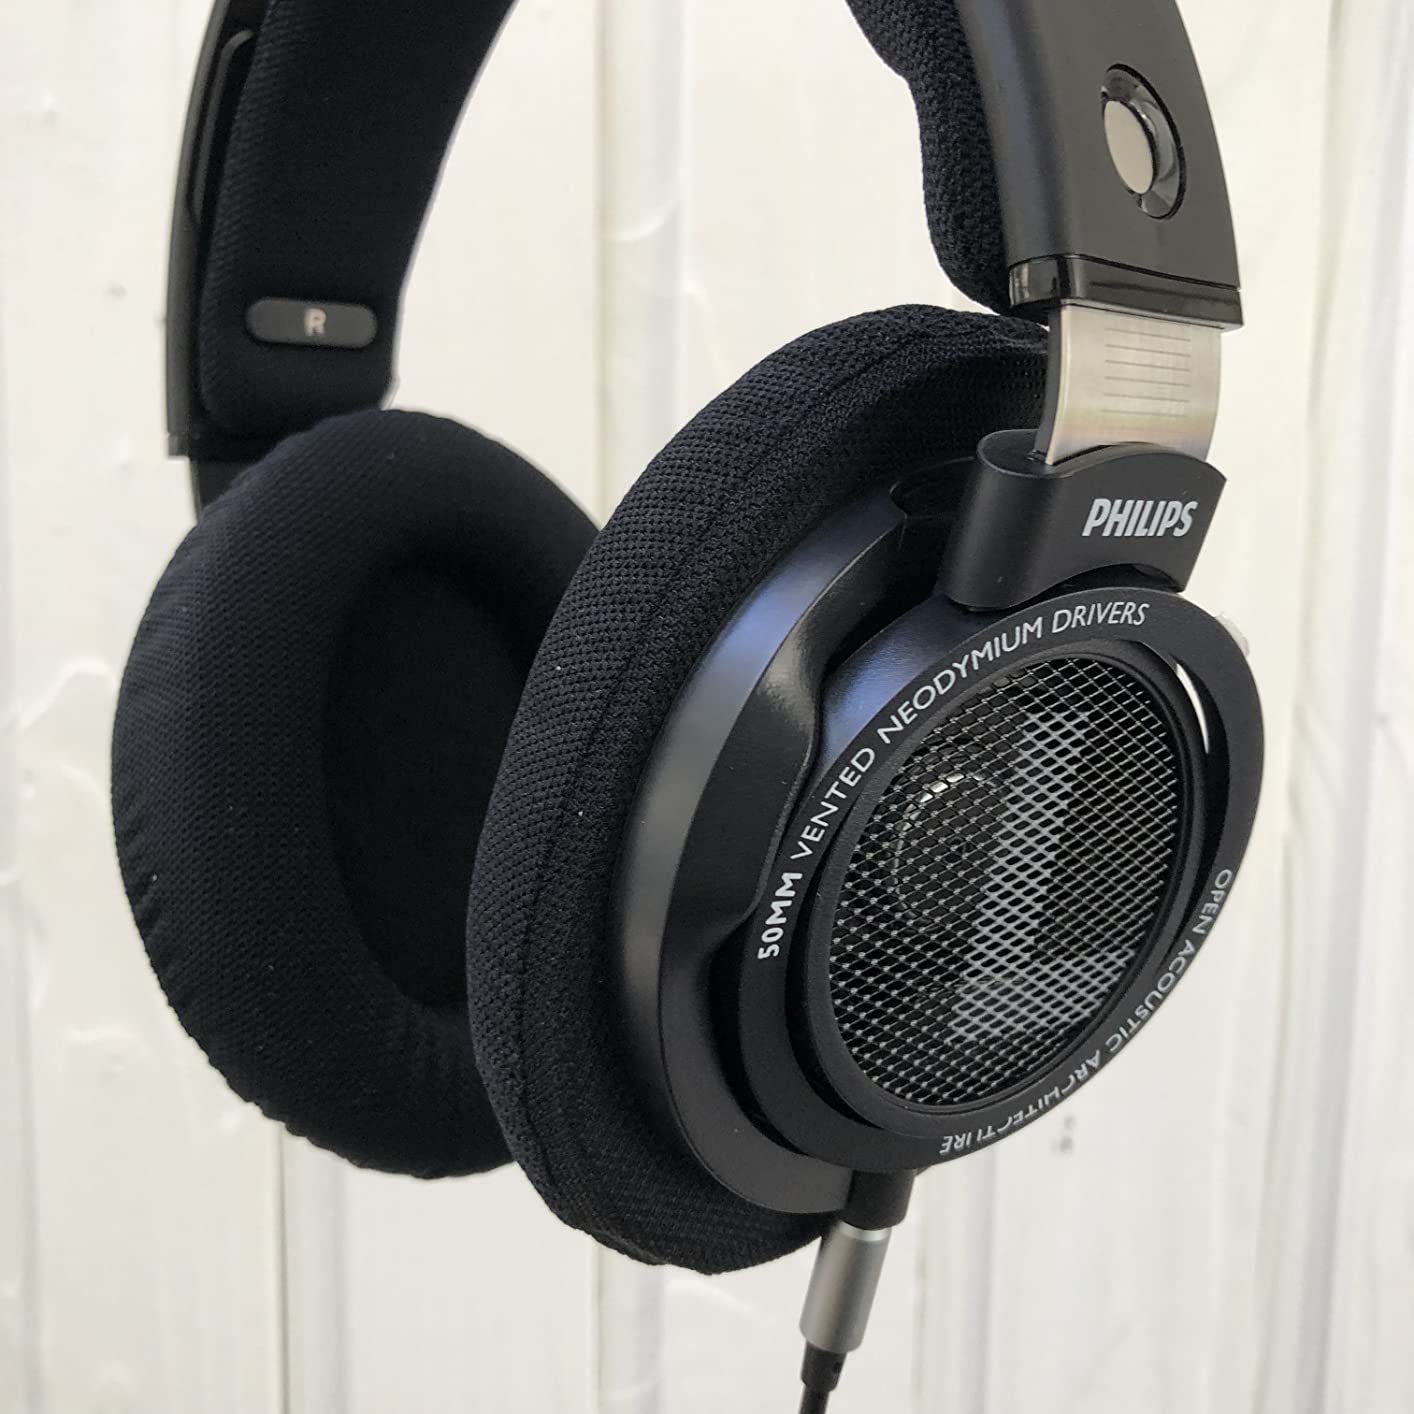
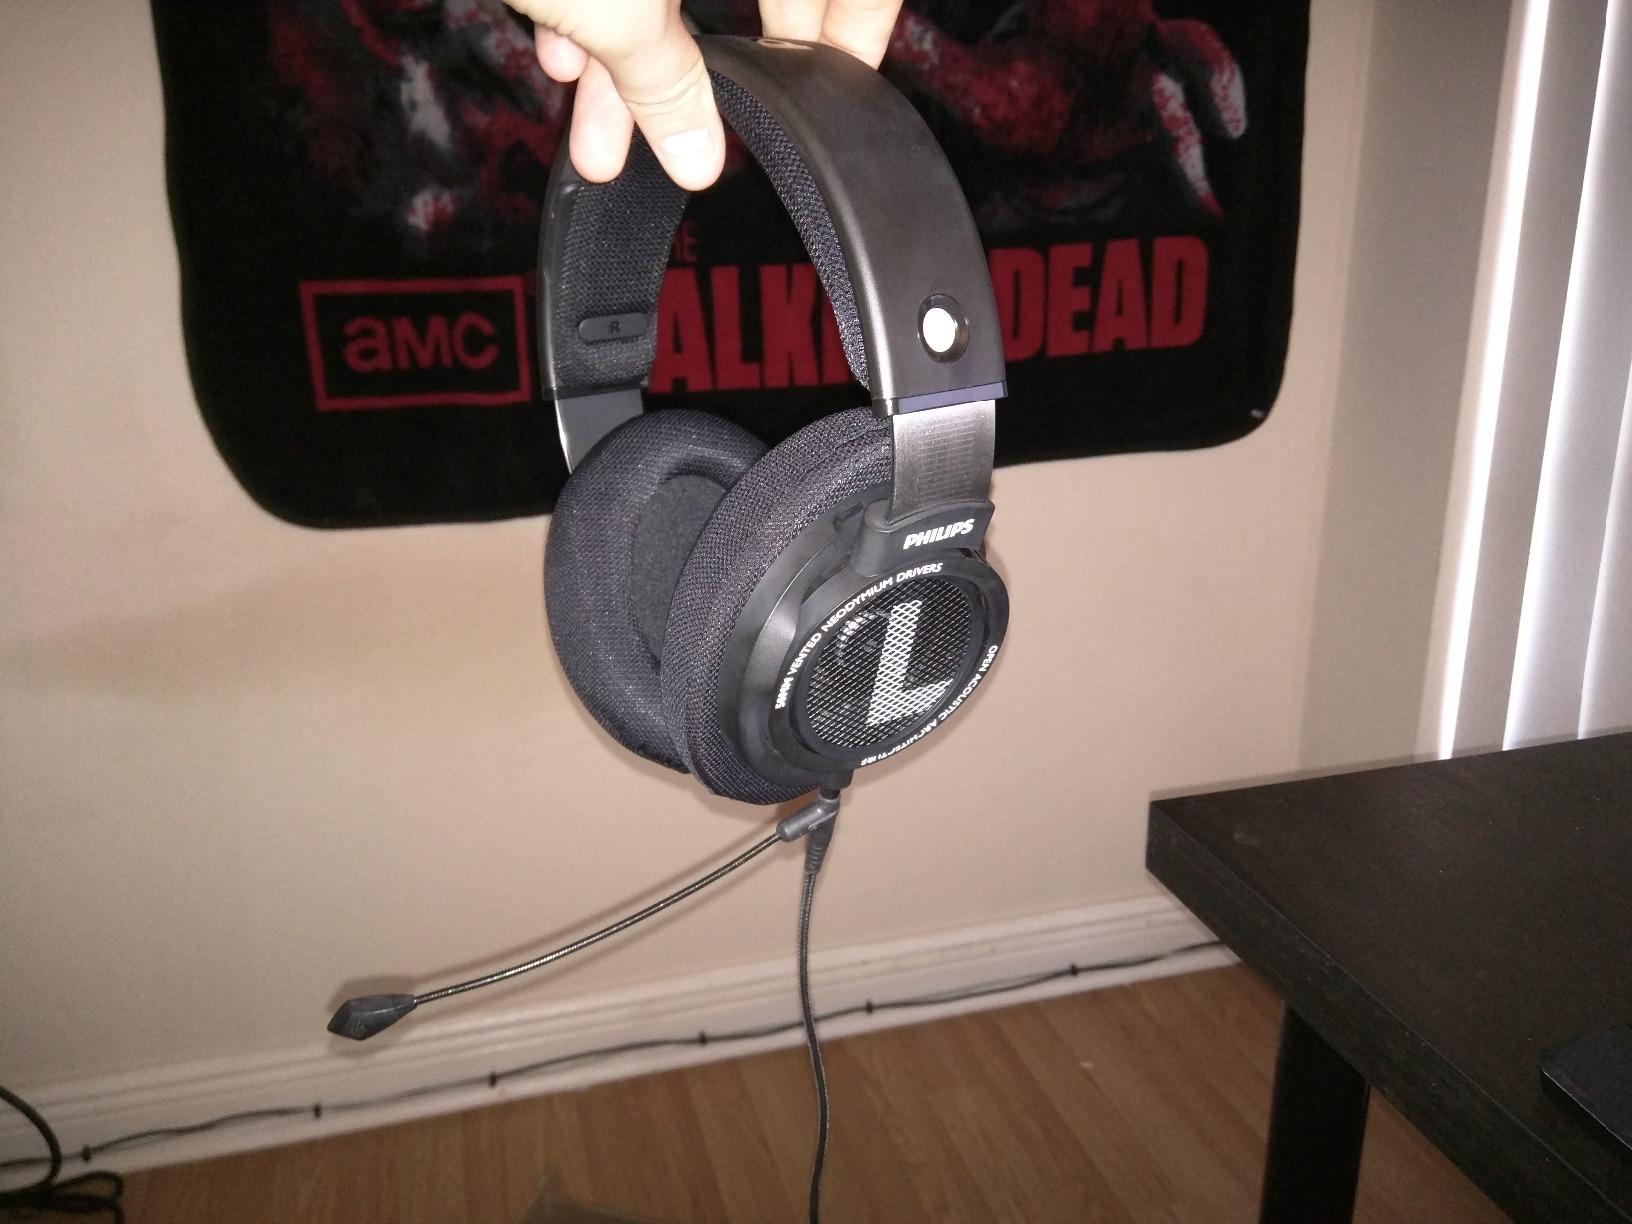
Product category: headphones
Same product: yes